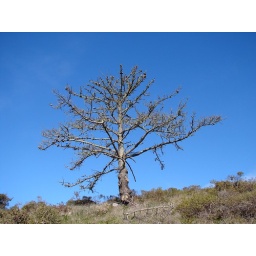
I thought this lonely tree looked fantastic against the crisp blue sky...